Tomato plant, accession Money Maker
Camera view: bottom (45 deg); turntable rotation: 240 degrees
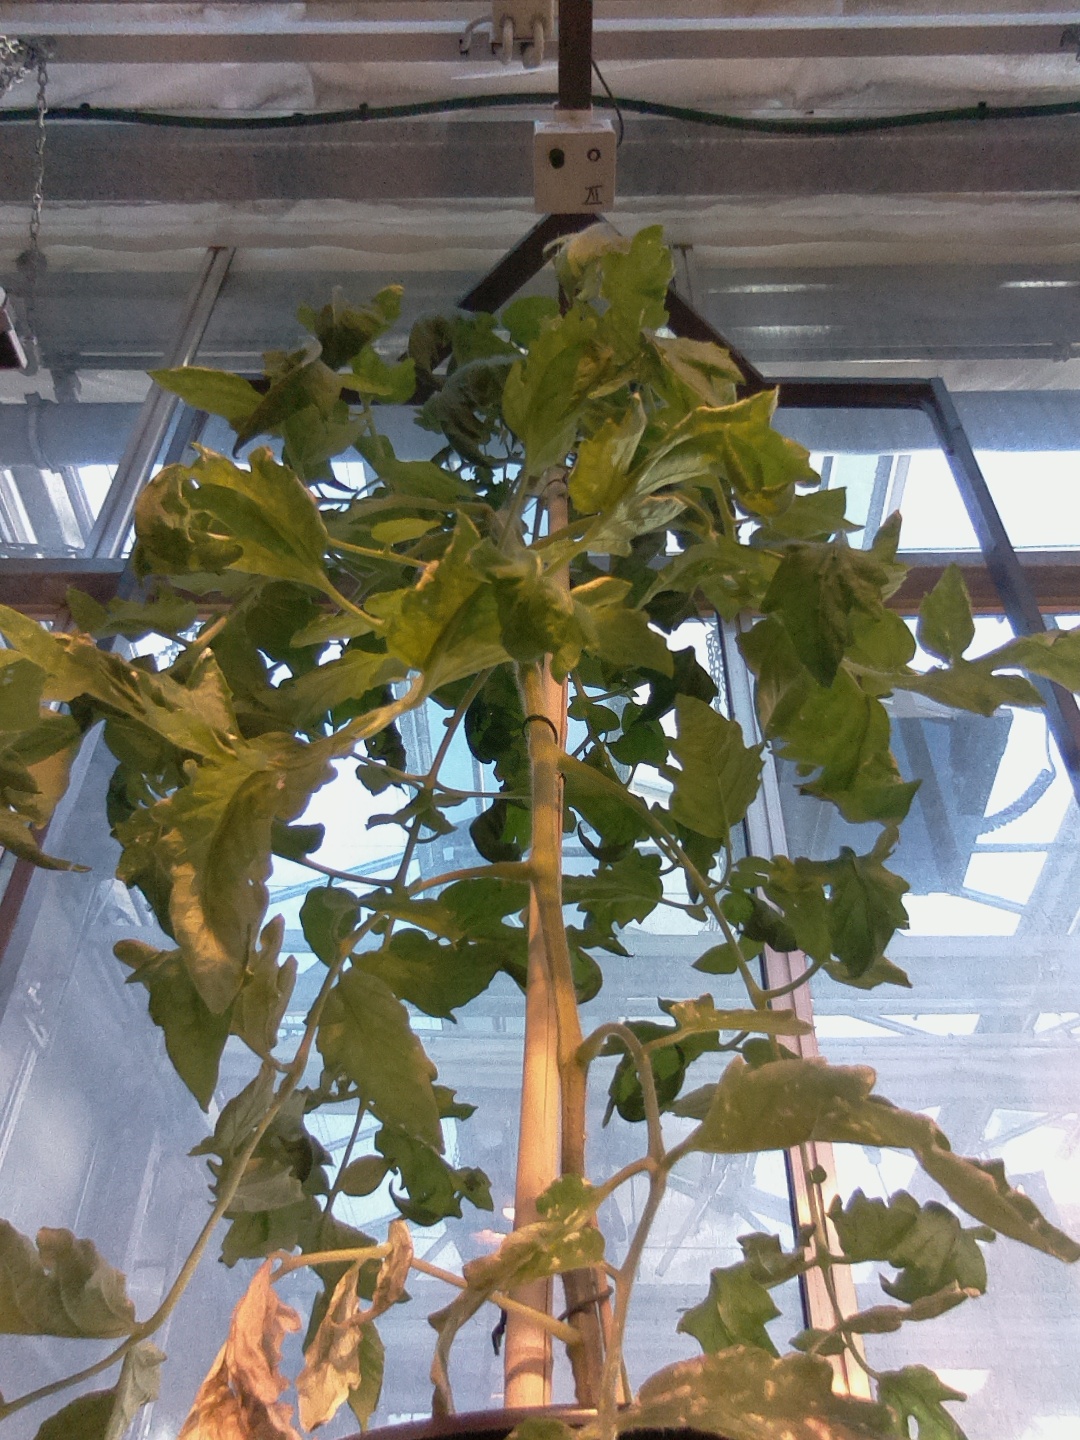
BBCH growth stage 67: Full flowering, 70%-80% of flowers open, more petals falling